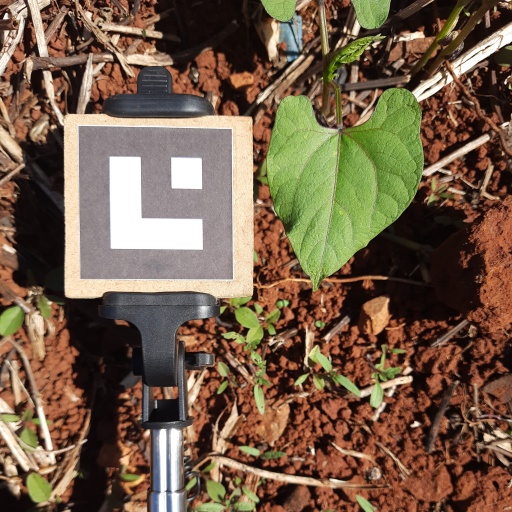
Observations: wavy surface, no eating holes, under sunlight